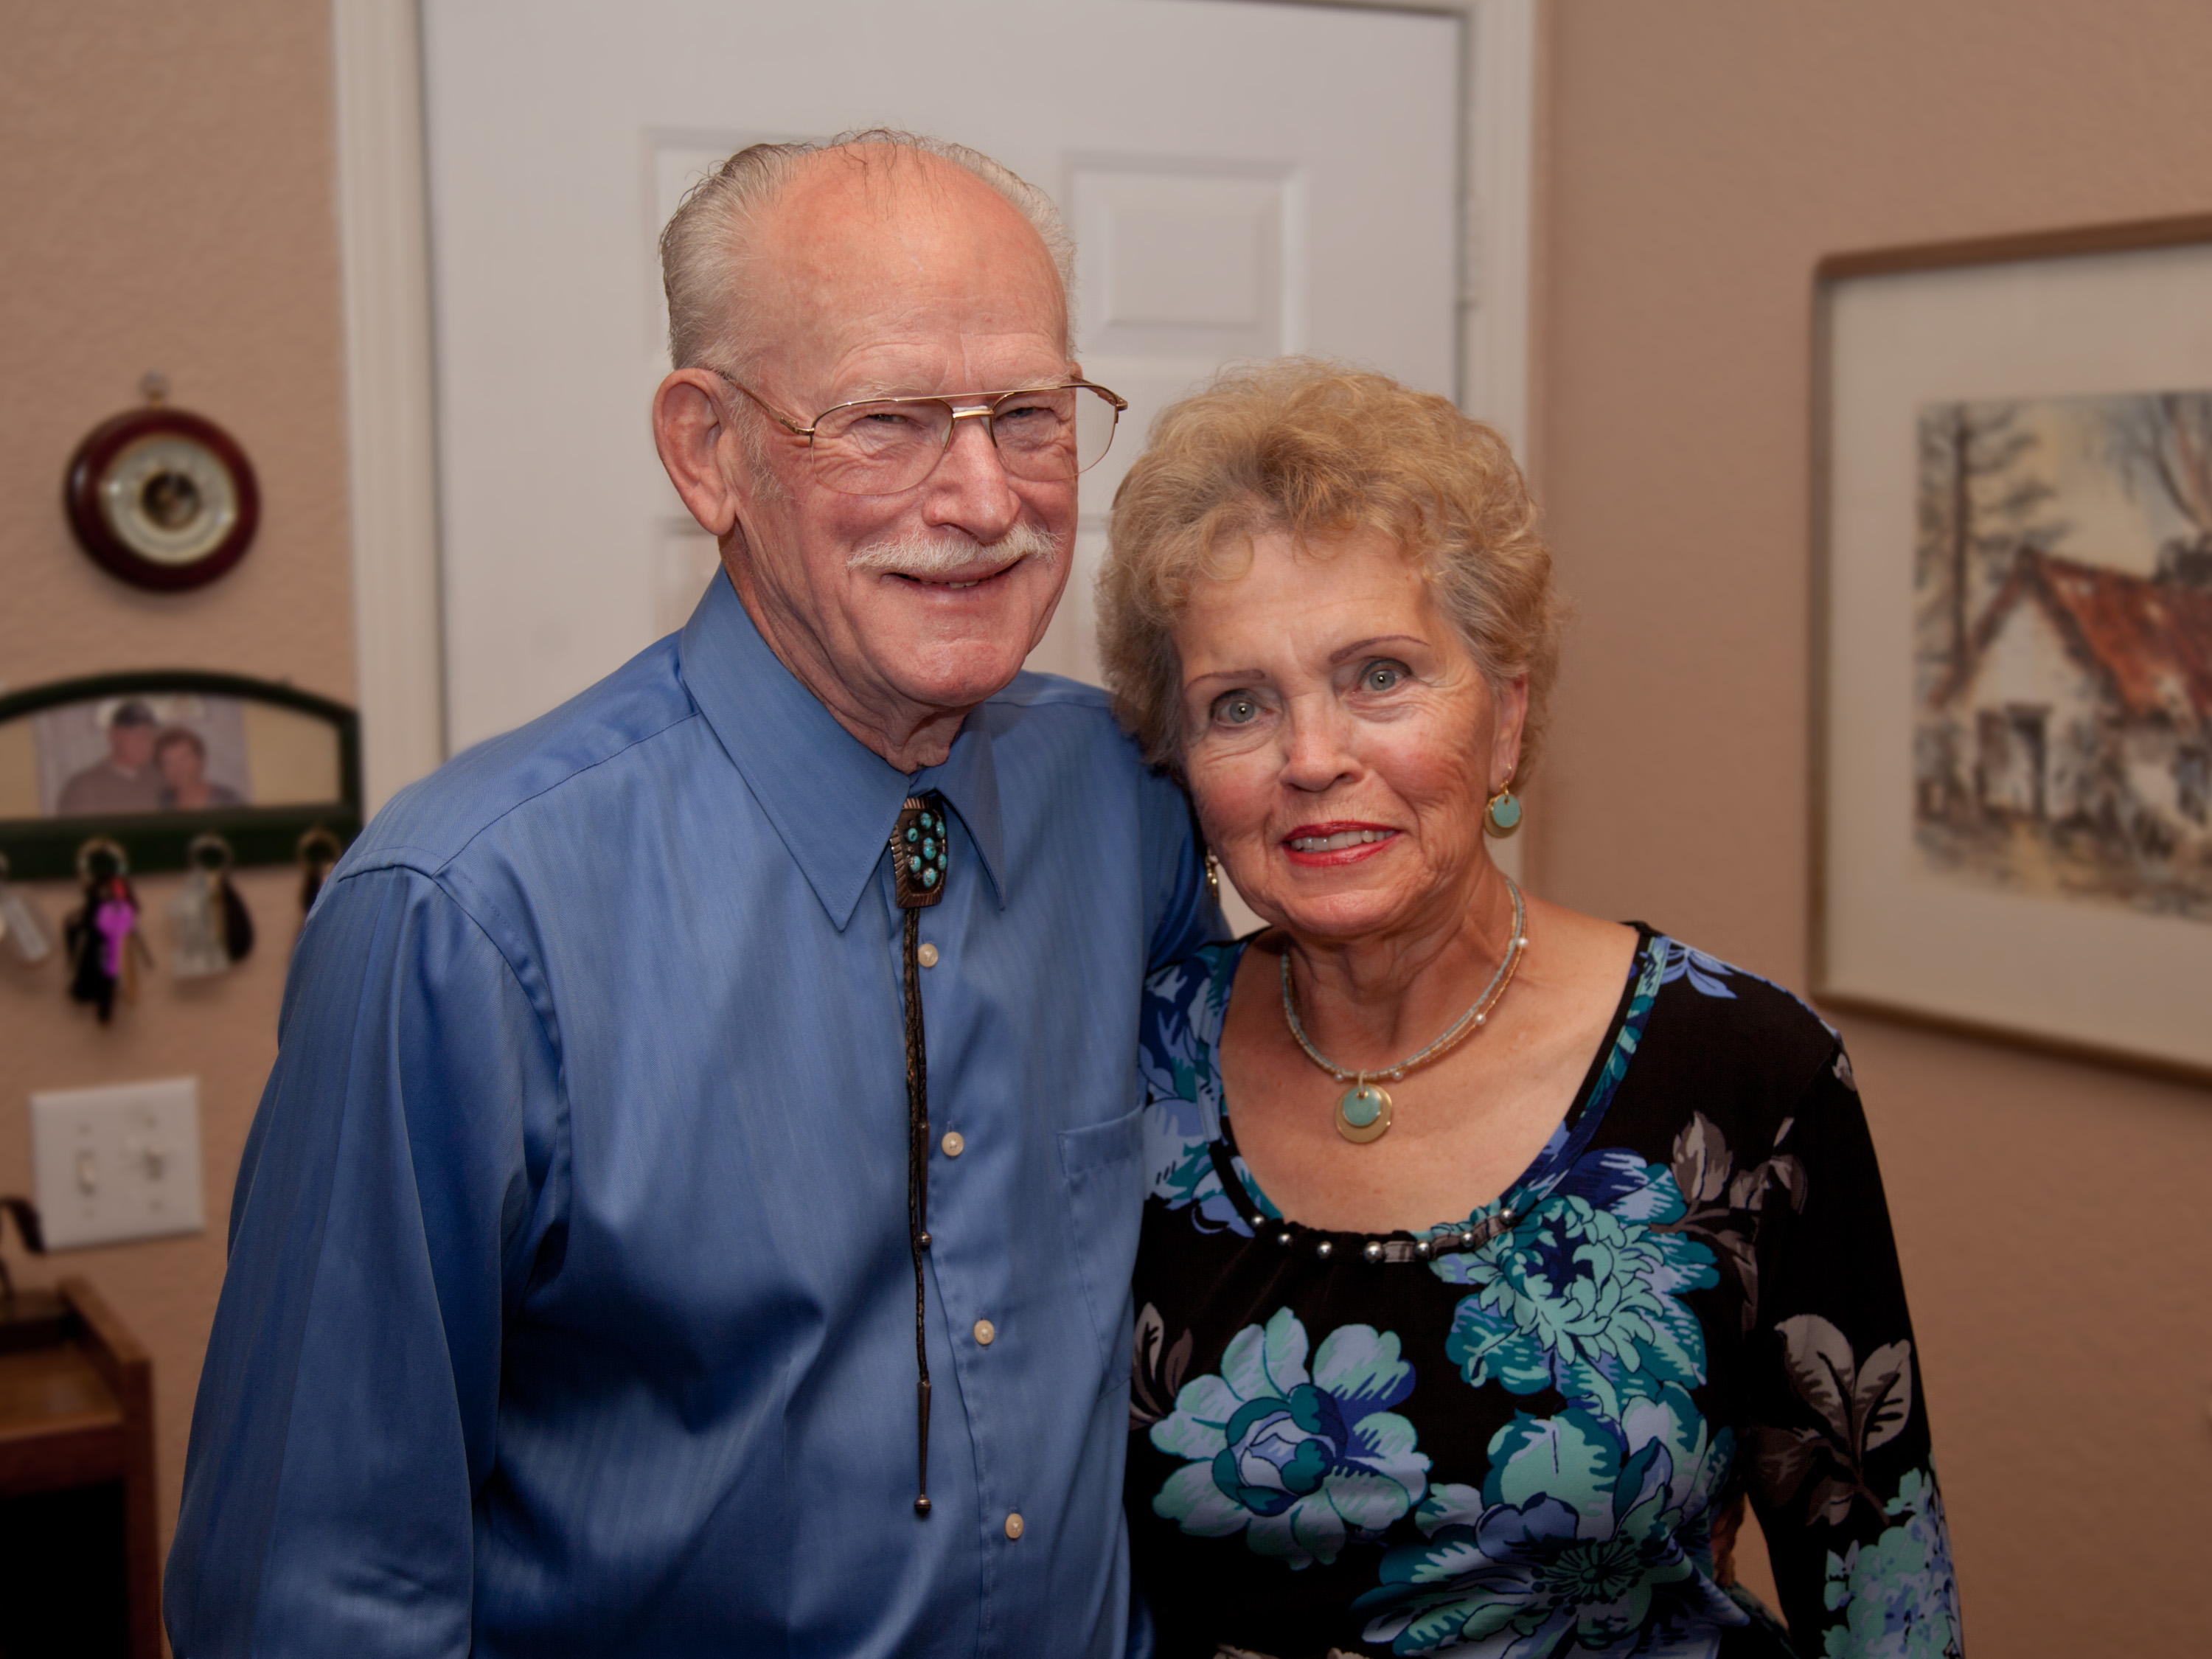
person, people, senior citizen, arizona, family, grandparent